Arthur Leyland Harrison

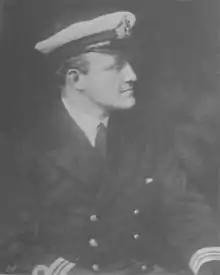

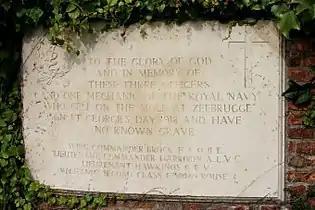
Zeebrugge Memorial. Inscription reads:

Lieutenant-Commander Arthur Leyland Harrison, VC (3 February 1886 – 23 April 1918) was an English Royal Navy officer, and World War I recipient of the Victoria Cross, the highest and most prestigious award for gallantry in the face of the enemy that can be awarded to British and Commonwealth forces.